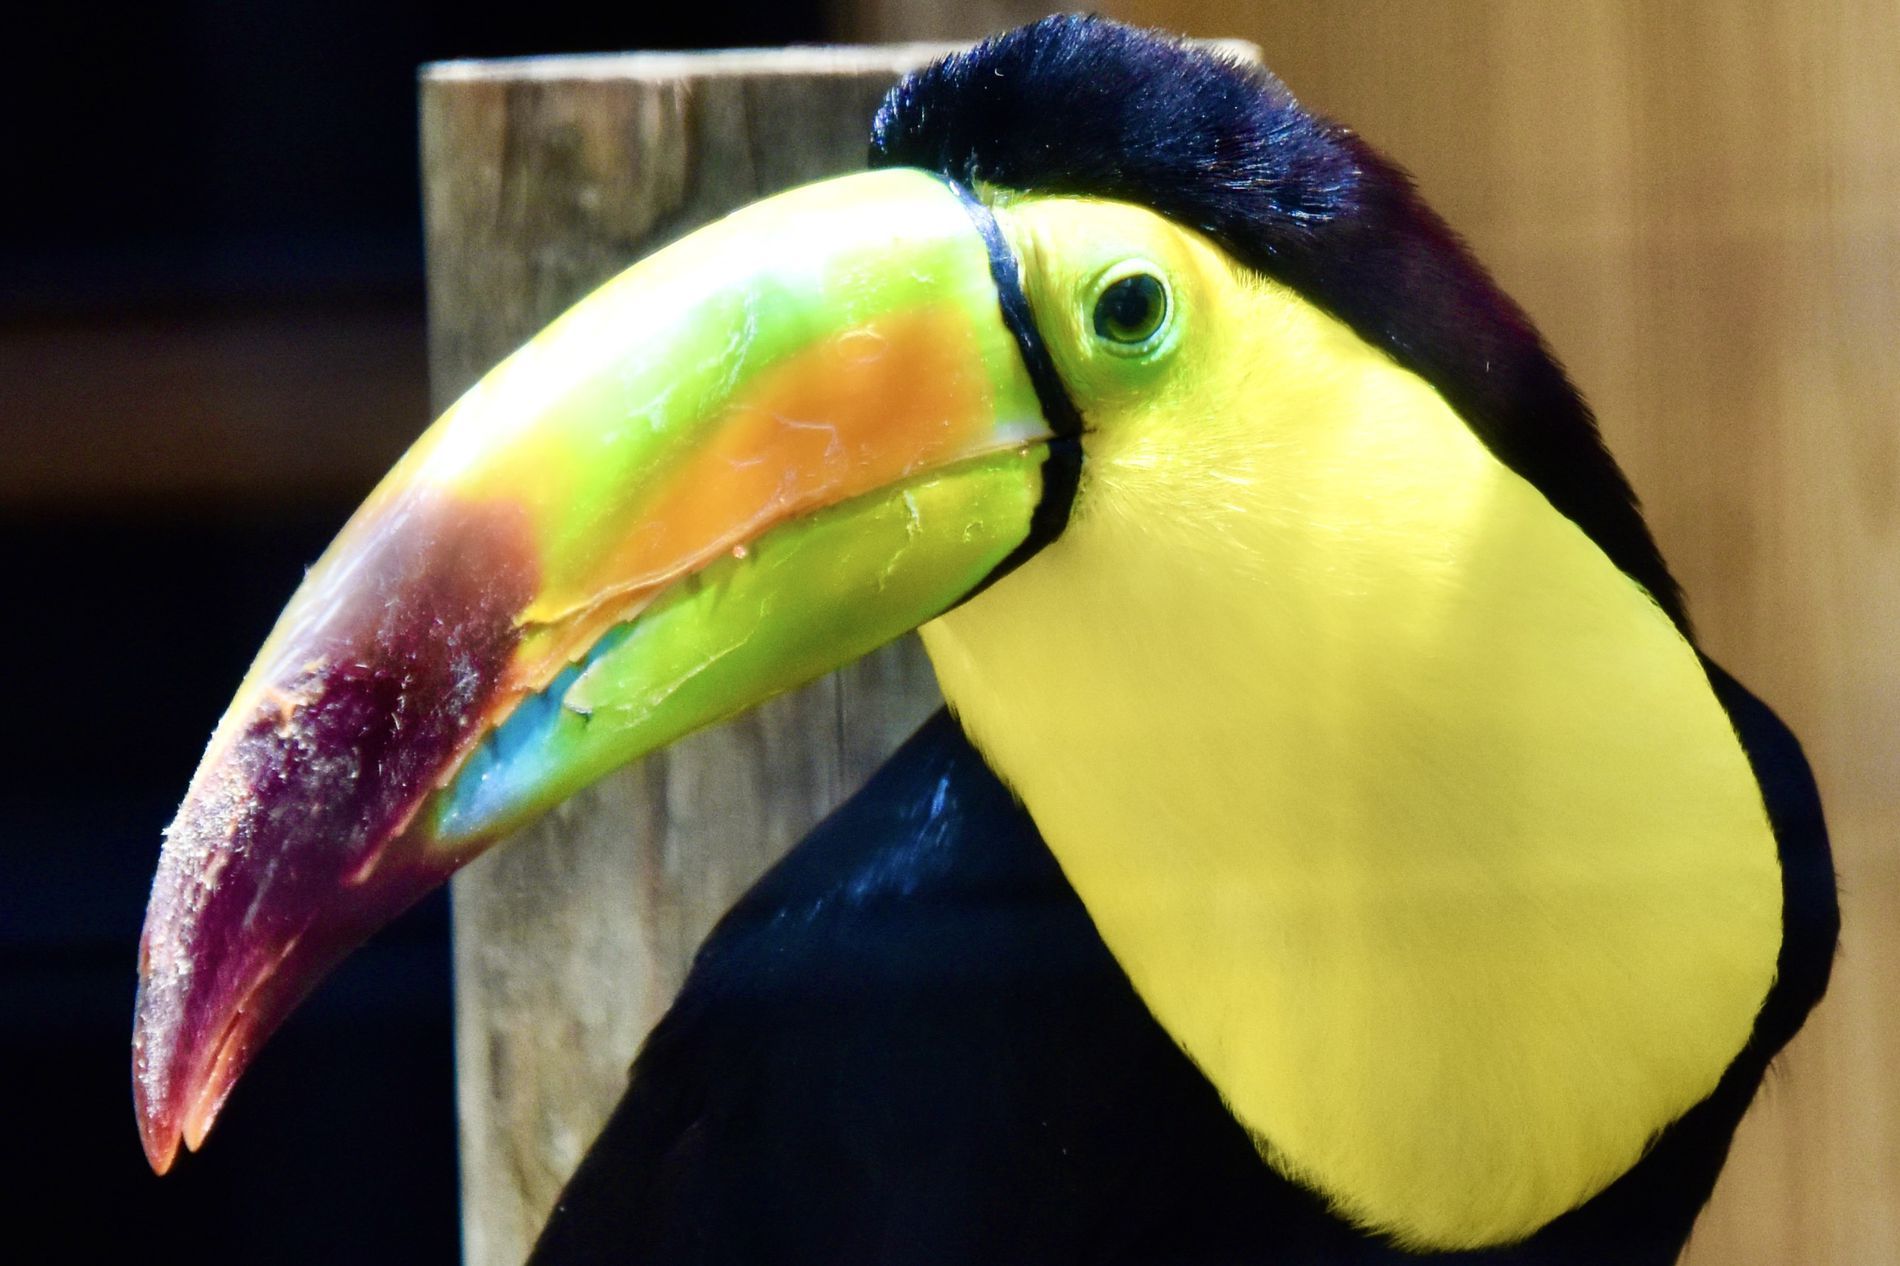
Keel-billed Toucan
The image shows a Keel-billed toucan. The bird is characterized by the bright colors that appear on its body and beak. The blurry background highlights the bird's beauty.
Close shot, The image shows a toucan. The lighting is bright, casting a soft glow on its body and beak, highlighting its details. The colors are vibrant, with multiple shades on its beak and deep black and yellow on its body, giving the scene a calming beauty. The overall atmosphere is peaceful and contemplative, highlighting the beauty of the toucan in nature.
Labels: Animal, Beak, Bird, Toucan, Blurry Background
Camera: NIKON CORPORATION NIKON D3500
Lens: 18.0-400.0 mm f/3.5-6.3, (-2287778479103418546) 18-400mm
Aperture: F5.6
Exposure: 1/640 sec
ISO: 800
Focal length: 135.0 mm